Kalungas

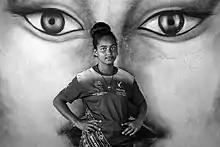

The Kalungas are Afro-Brazilians that descend from people who freed themselves from slavery, and lived in remote settlements in Goiás state, Brazil. The Kalungas are one group of Quilombola, or people of African origin who live in hinterland settlements founded during the period of escaped slaves. Most of the approximately 5,000 Kalungas, who are of mixed African and indigenous ancestry, live in very poor conditions.